3:10 to Yuma (2007 film)

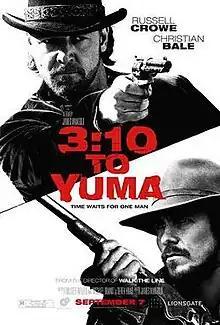
Theatrical release poster

3:10 to Yuma is a 2007 American western action drama film directed by James Mangold and produced by Cathy Konrad, starring Russell Crowe and Christian Bale in the lead roles, with supporting performances by Peter Fonda, Gretchen Mol, Ben Foster, Dallas Roberts, Alan Tudyk, Vinessa Shaw, and Logan Lerman. Bale plays a rancher impoverished by drought who takes on the dangerous but lucrative job of taking a notorious outlaw (Crowe) to justice.